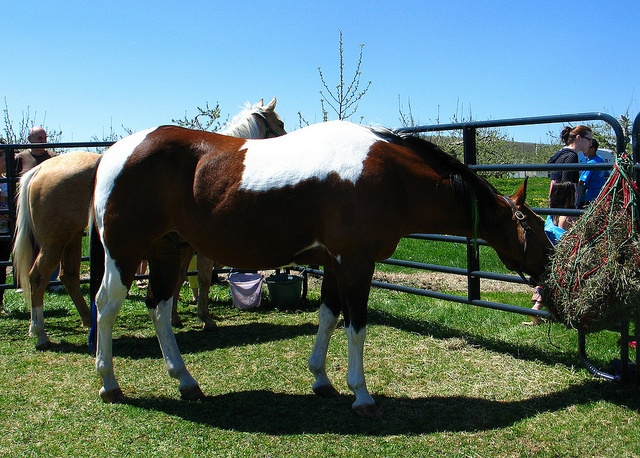
A brown and white horse eating hay from a bag.
Horses in fenced area with grass and hay and adults nearby.
A horse nibbles a snack in its corral.
Two brown and white horses standing next to a gate.
A horse that is eating some hay that has been hung on a fence.